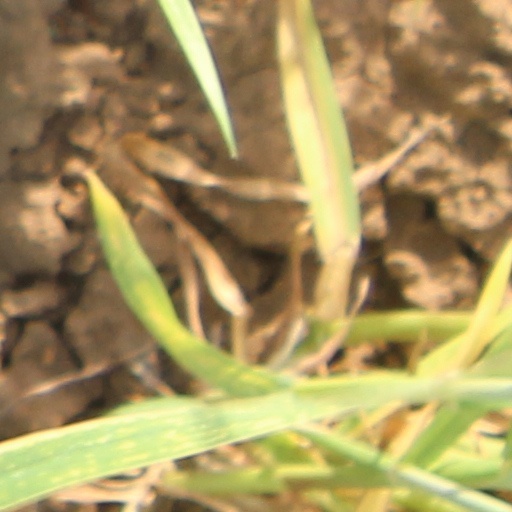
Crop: wheat